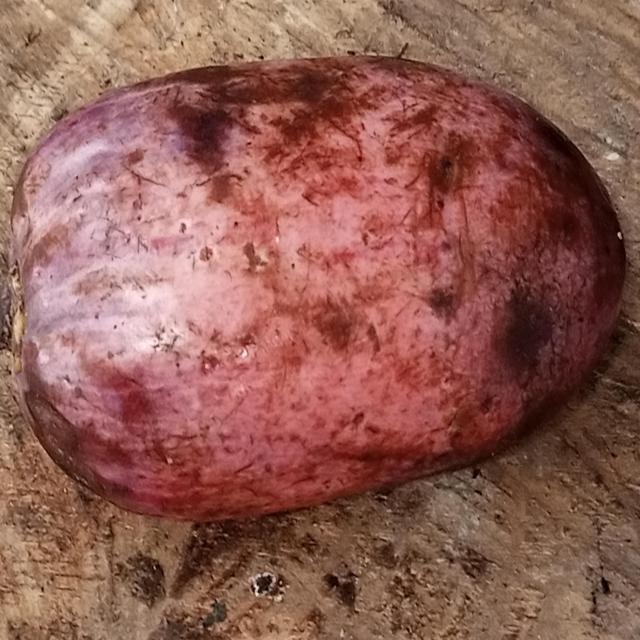
Plum grade: unripe